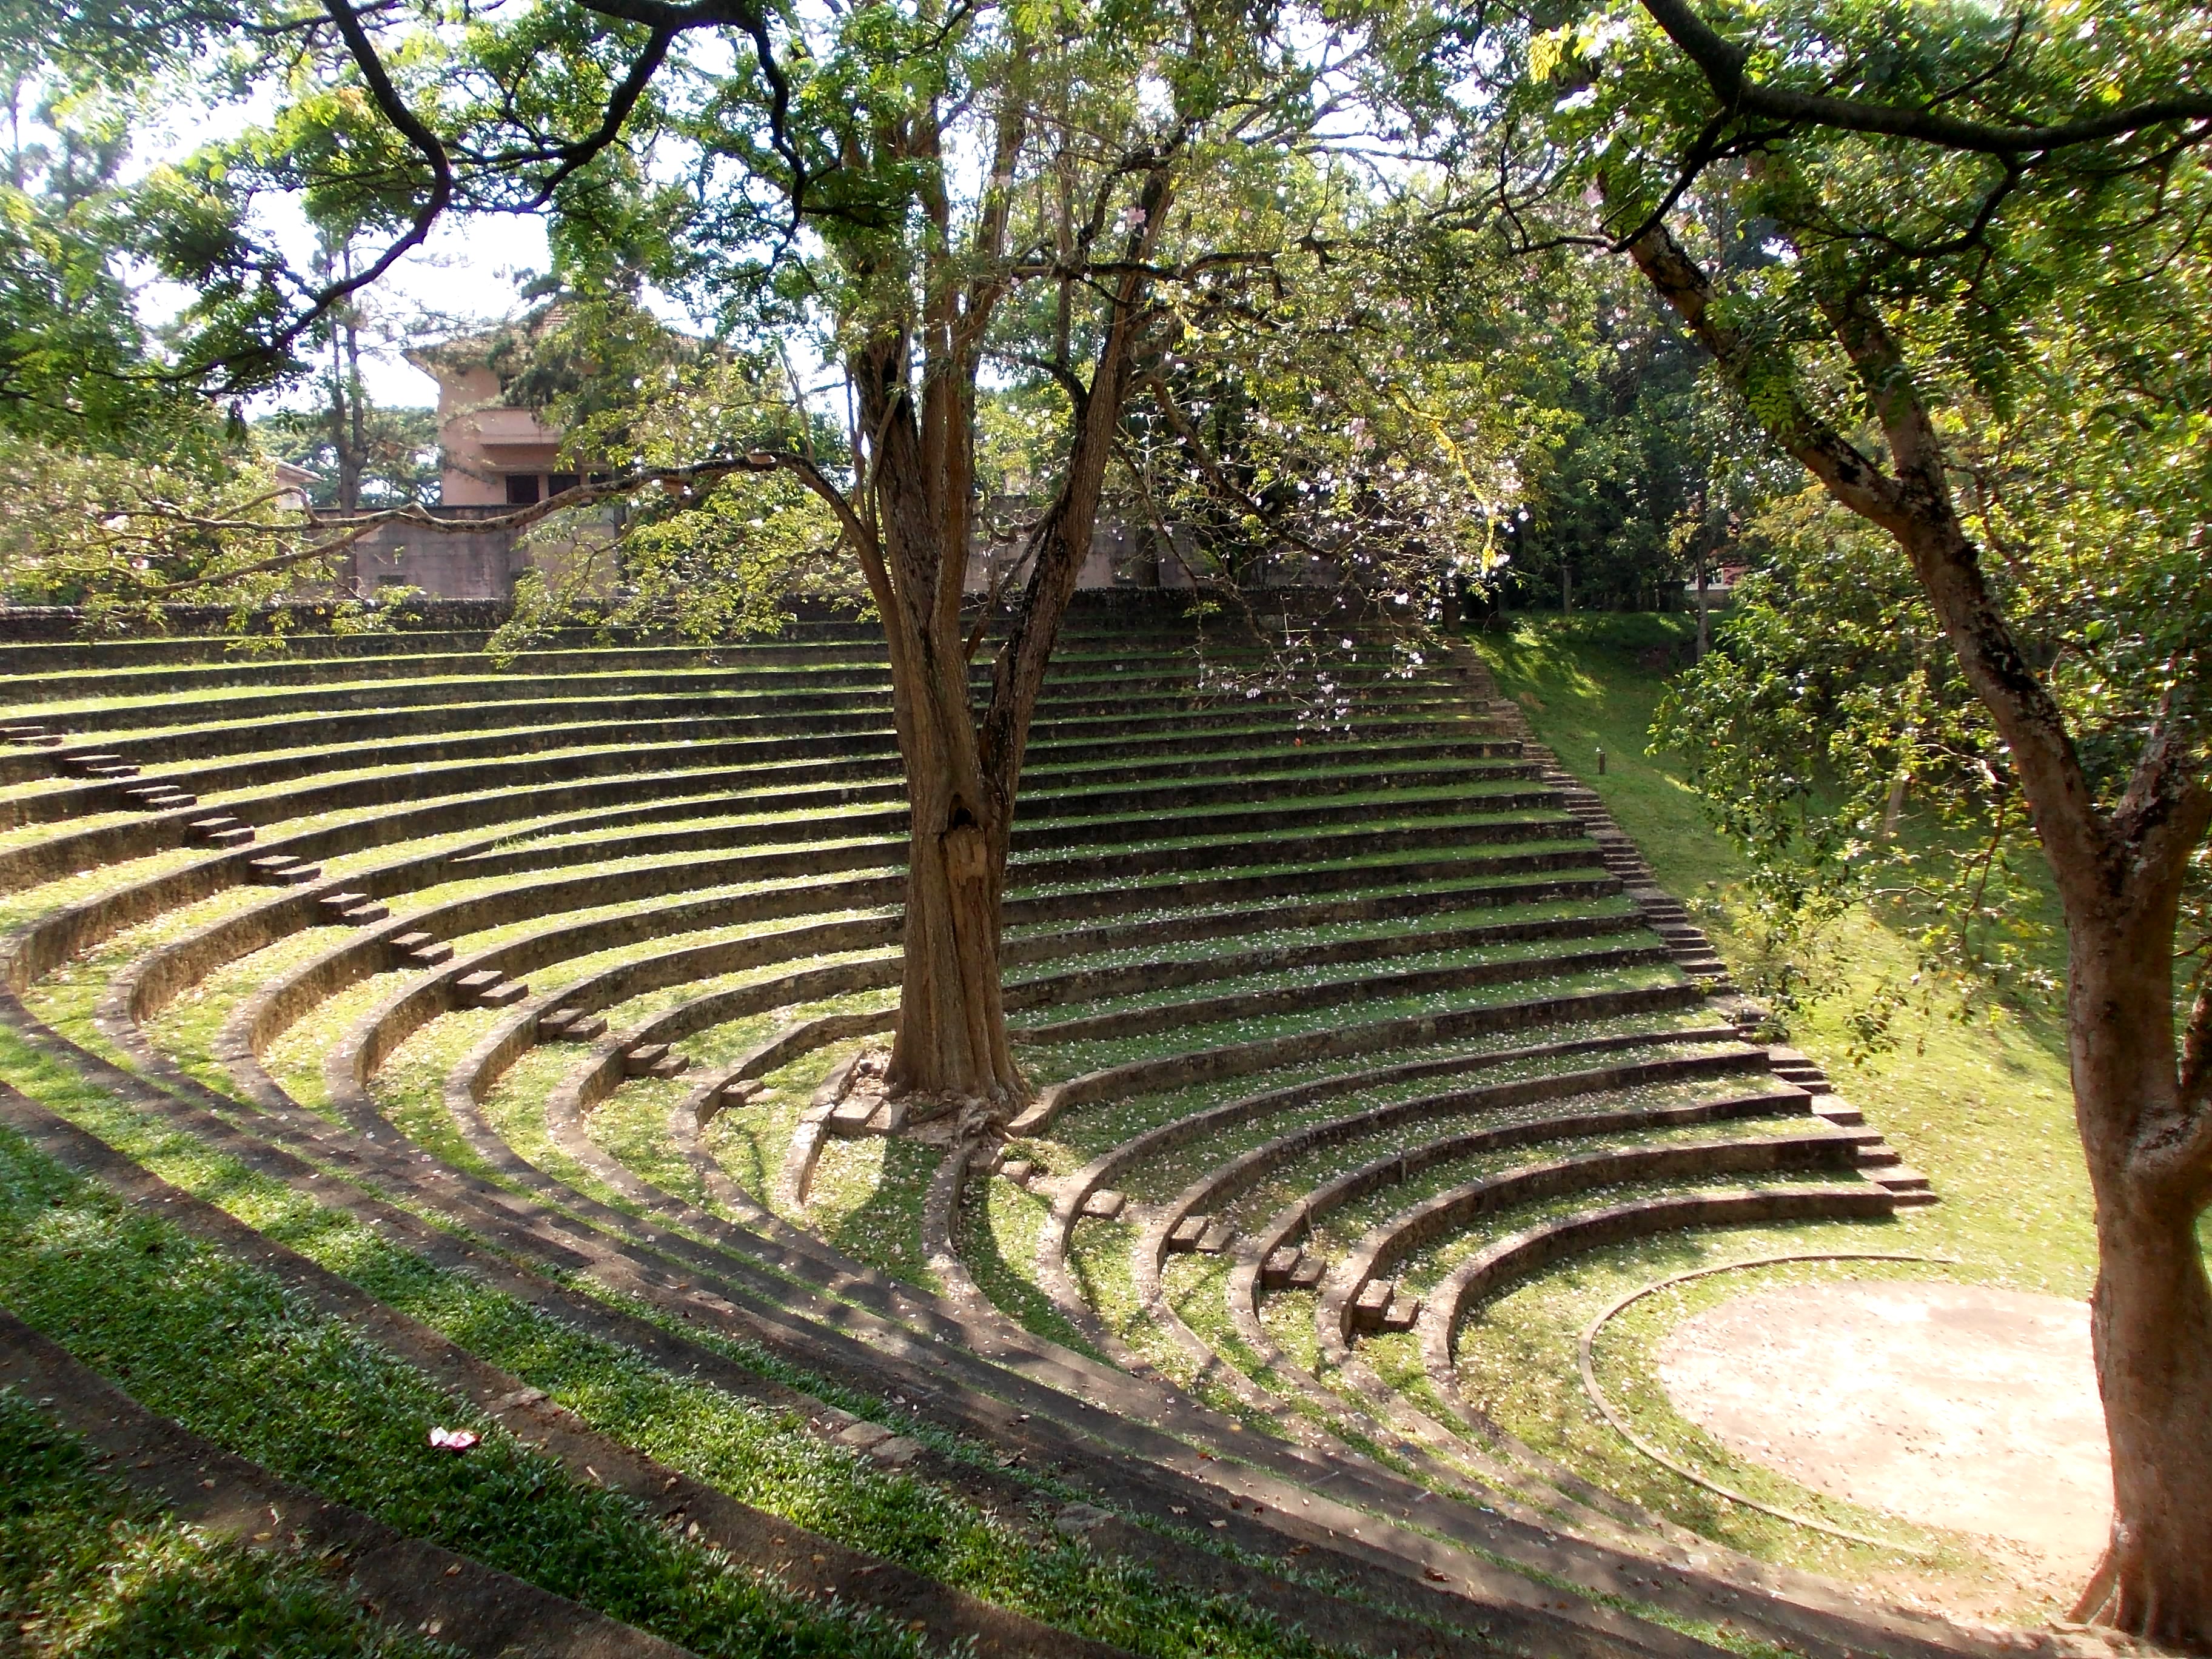
landscape, steps, botany, garden, shrub, plantation, layers, botanical garden, estate, sri lanka, outdoor structure